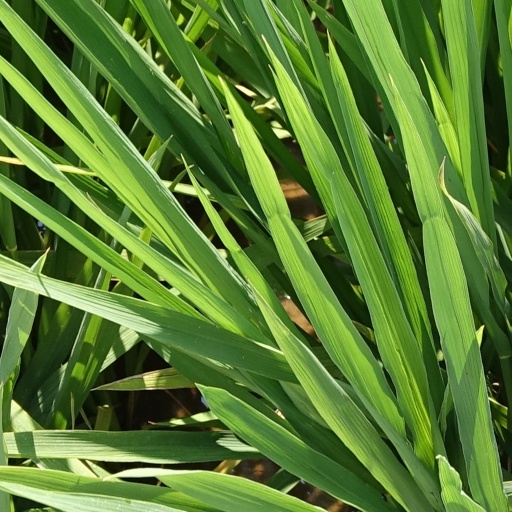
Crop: rice